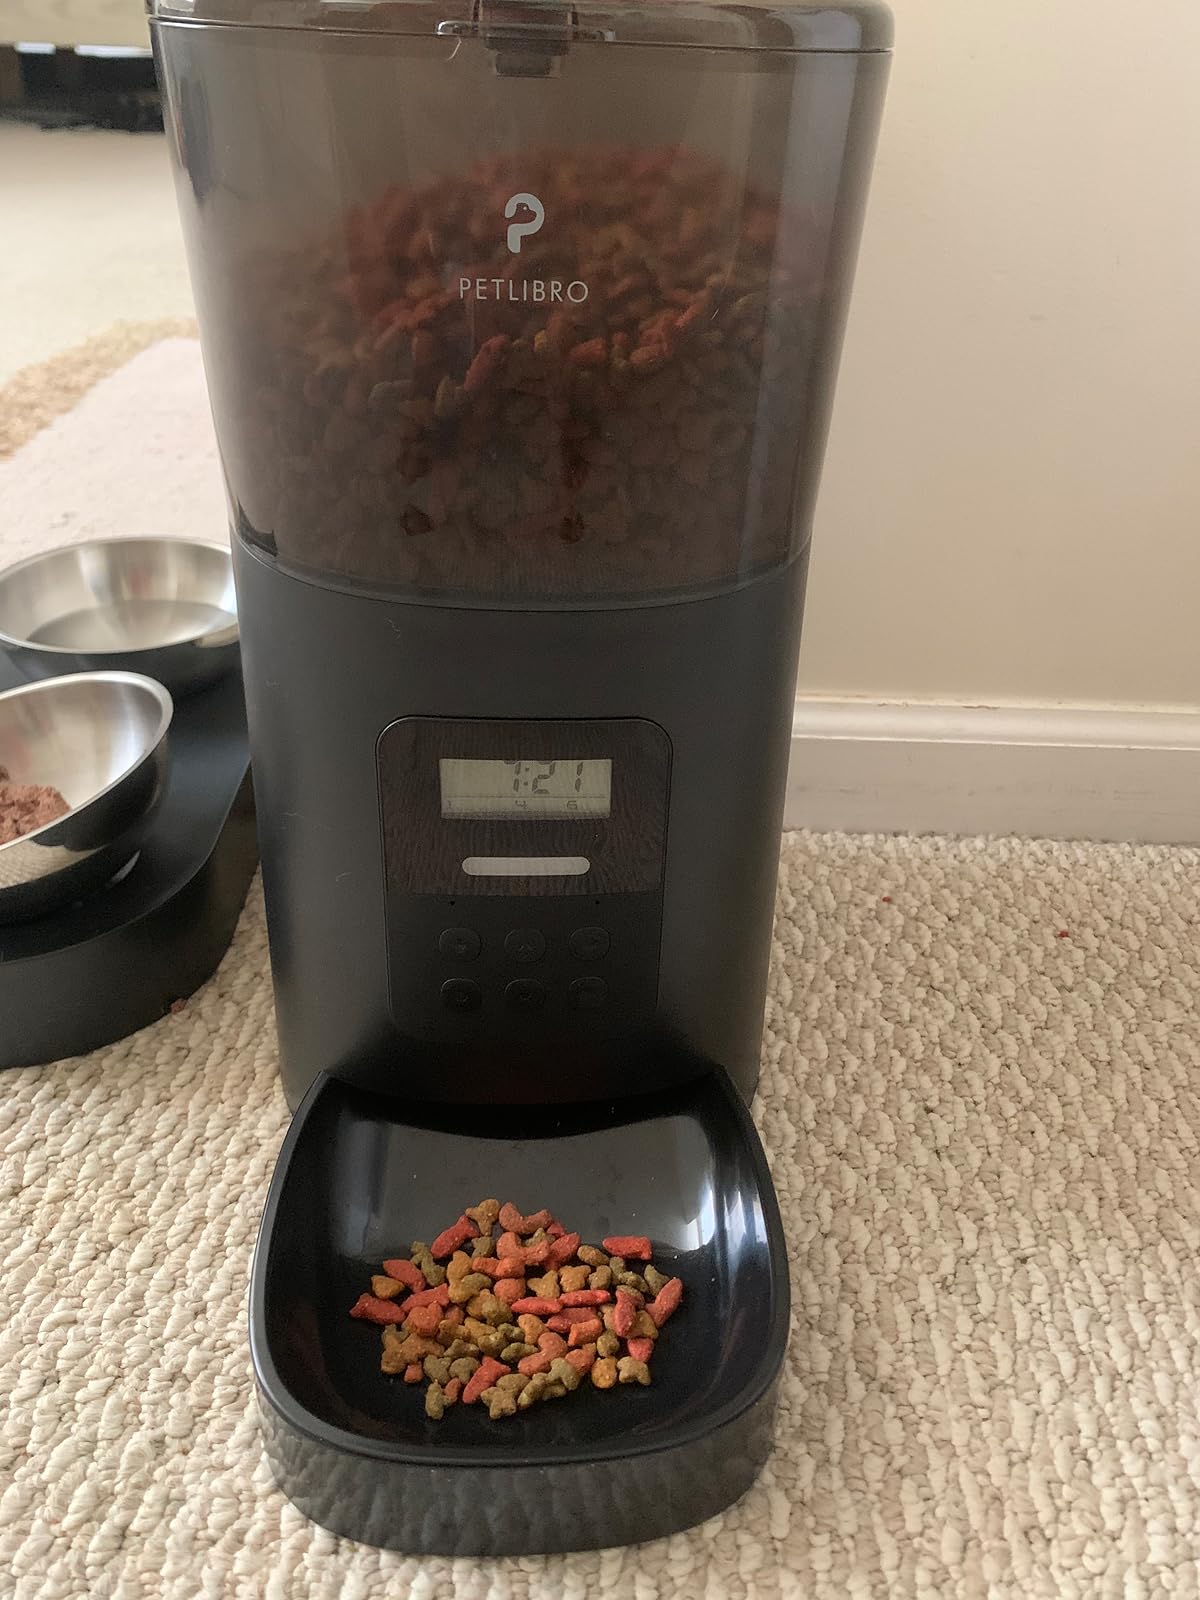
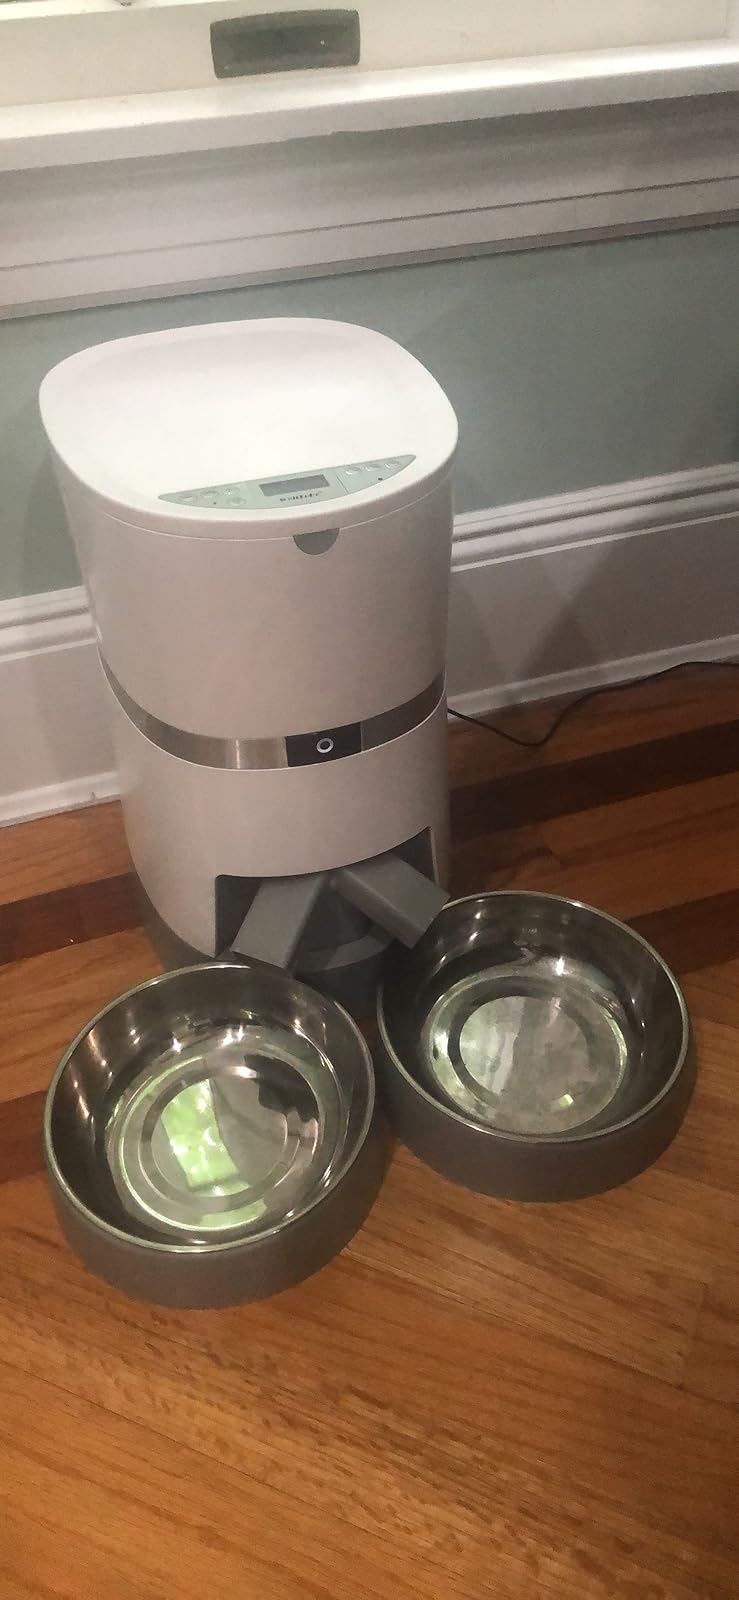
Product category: items_feeder
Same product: no